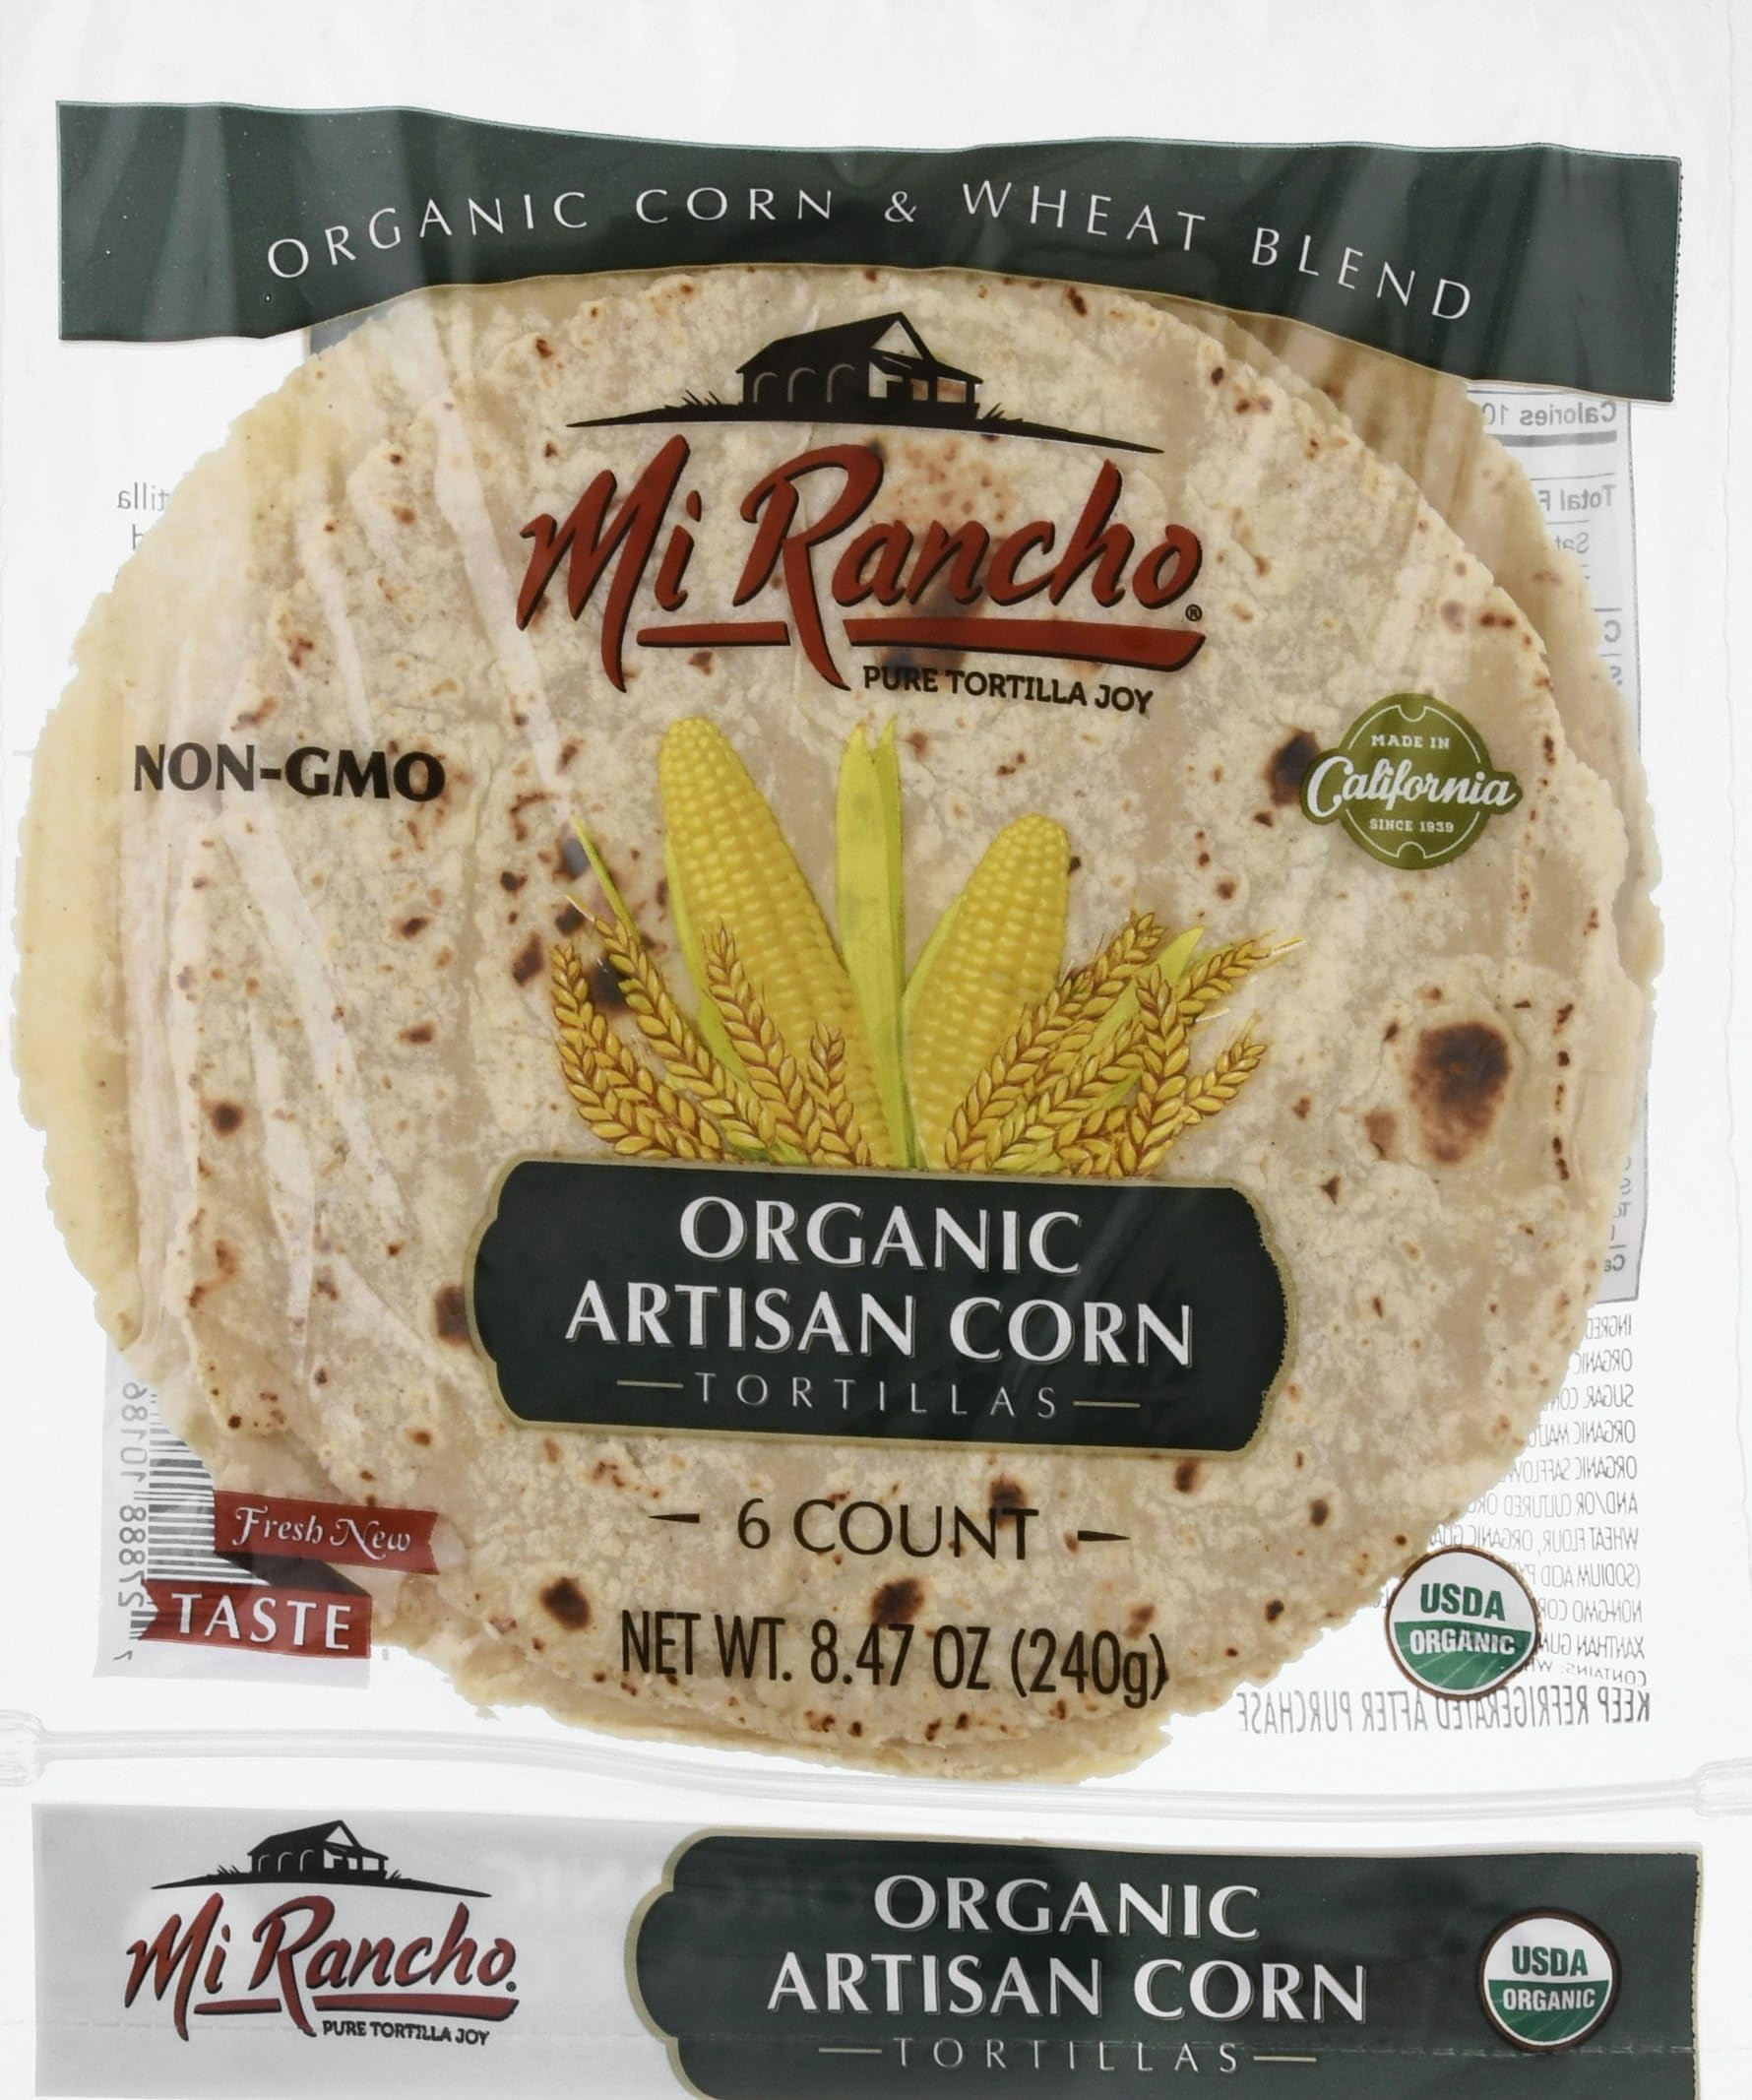
Item Name: Generic M.i Rancho Artisan Corn Tortillas 6 Count 8.47OZ Pack of 10
Bullet Point 1: Premium Quality Ingredients: Made with high-quality ingredients to ensure a delicious and satisfying taste in every bite.
Bullet Point 2: Authentic Flavors: Enjoy the rich, authentic flavors of traditional recipes with a modern twist, perfect for any occasion.
Bullet Point 3: Convenient Packaging: Each product comes in convenient pack sizes, ideal for families, parties, or individual servings.
Bullet Point 4: Easy to Prepare: Quick and easy to prepare, making them a convenient choice for busy lifestyles.
Bullet Point 5: Perfect for Entertaining: Ideal for parties, gatherings, and entertaining guests with a tasty and unique snack option.
Product Description: Discover the taste of tradition with these artisan corn tortillas. Handcrafted to perfection, they are ideal for tacos, quesadillas, and other authentic dishes that require a high-quality tortilla.
Value: 8.47
Unit: Ounce

Price: 54.35